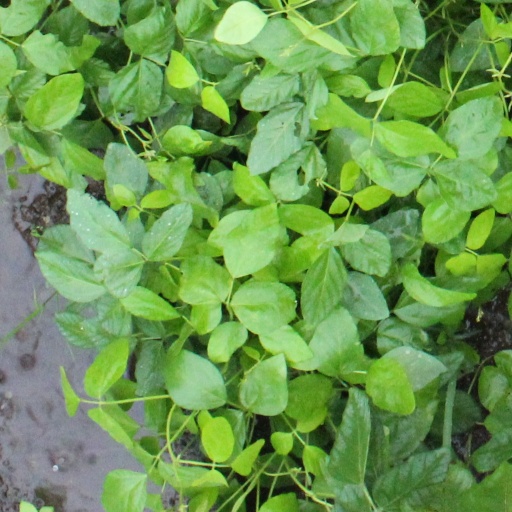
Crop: soybean